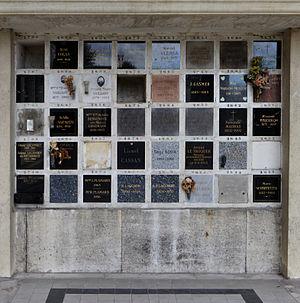
Cases du columbarium du cimetière du Père-Lachaise.
Lionel Patrick Cassan, né le 17 juin 1956 à Lorient et mort le 18 août 2002 par suicide à Peyregoux, est un présentateur de programme et animateur d'Antenne 2. Il a principalement animé l'émission d'accompagnement matinal Matin Bonheur, où il fut remplacé par Olivier Minne.
Le cimetière du Père-Lachaise de Paris est le lieu d'incinération de nombreuses personnalités.
Serge Adda, né le 19 septembre 1948 à Tunis et décédé le 7 novembre 2004 à Paris, est un homme de télévision français.
André Le Troquer, né le 27 octobre 1884 à Paris et mort le 11 novembre 1963 à Andilly, est un homme d'État français, président de l'Assemblée nationale de 1954 à 1955, puis de 1956 à 1958.